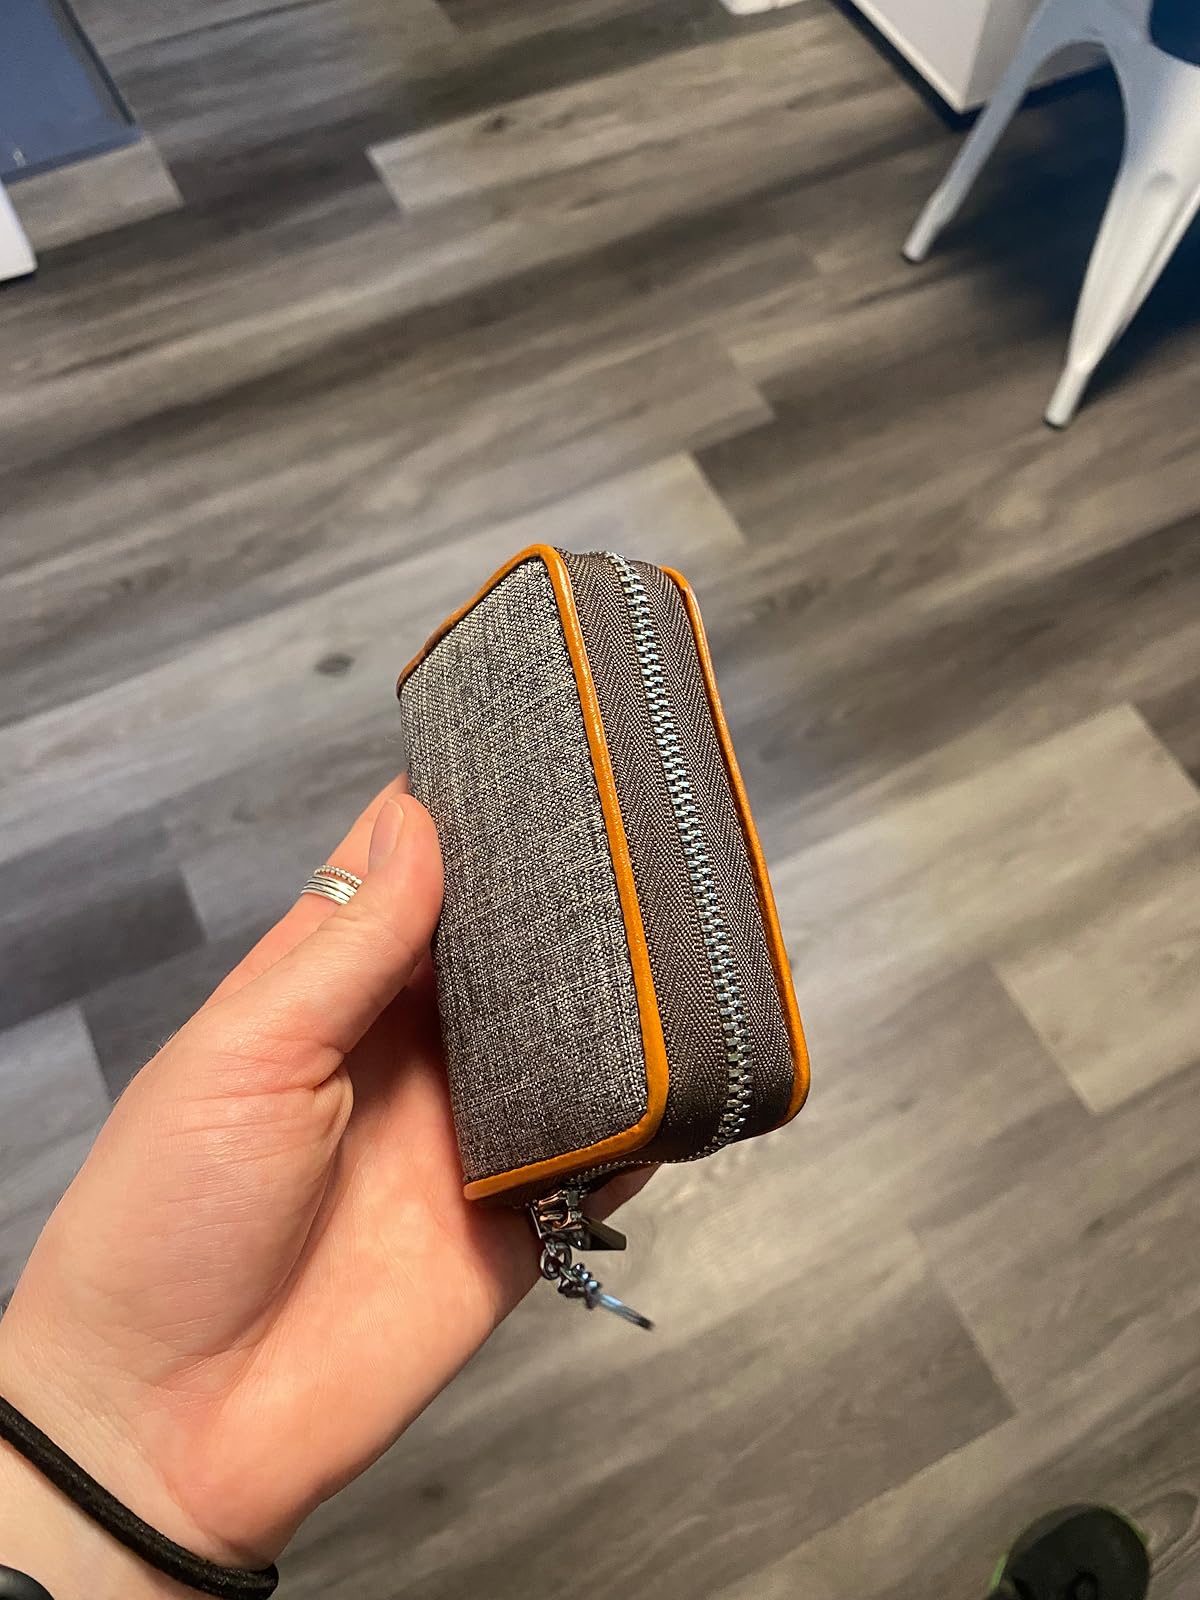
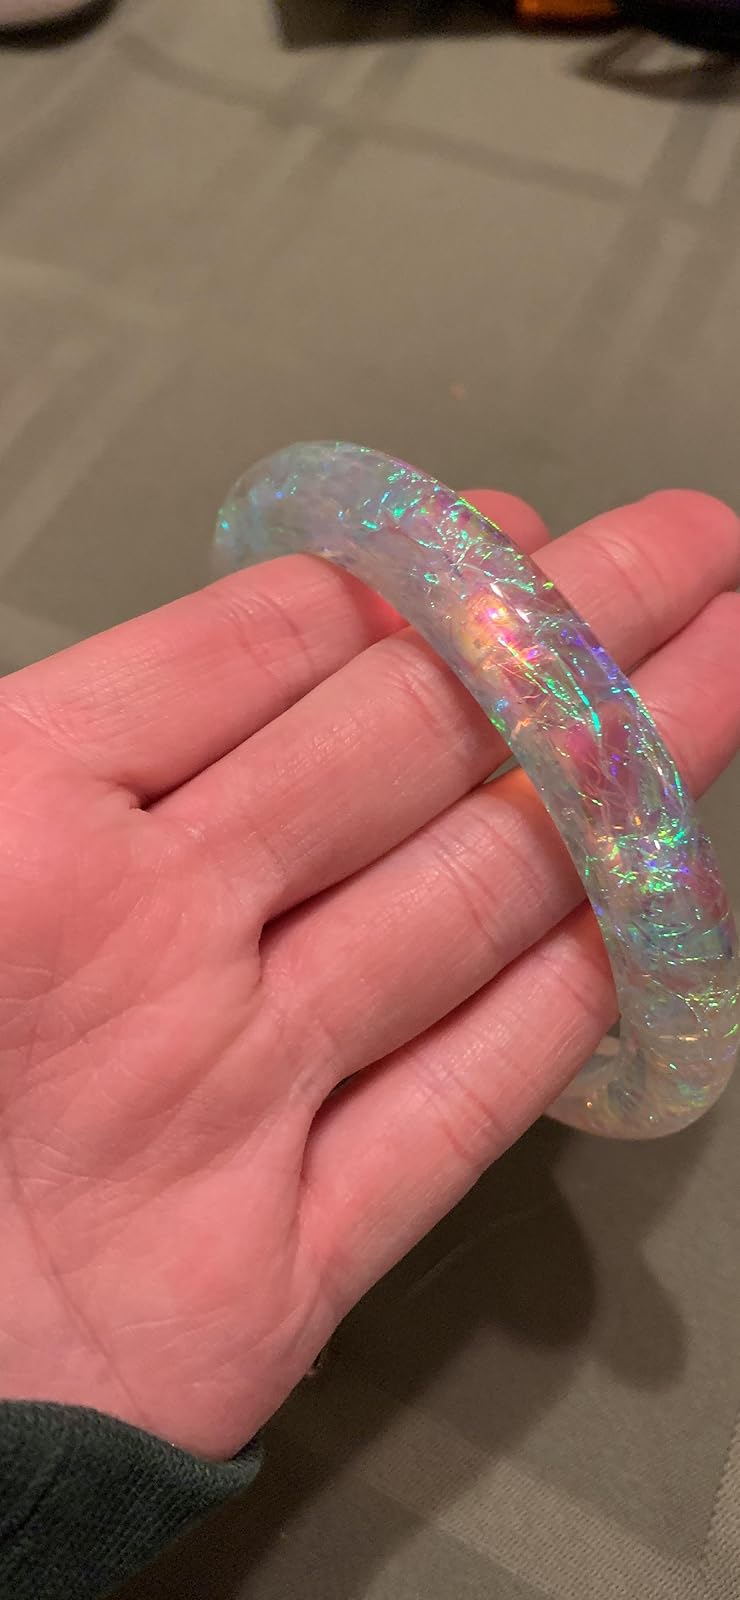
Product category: accessories_keychain
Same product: no